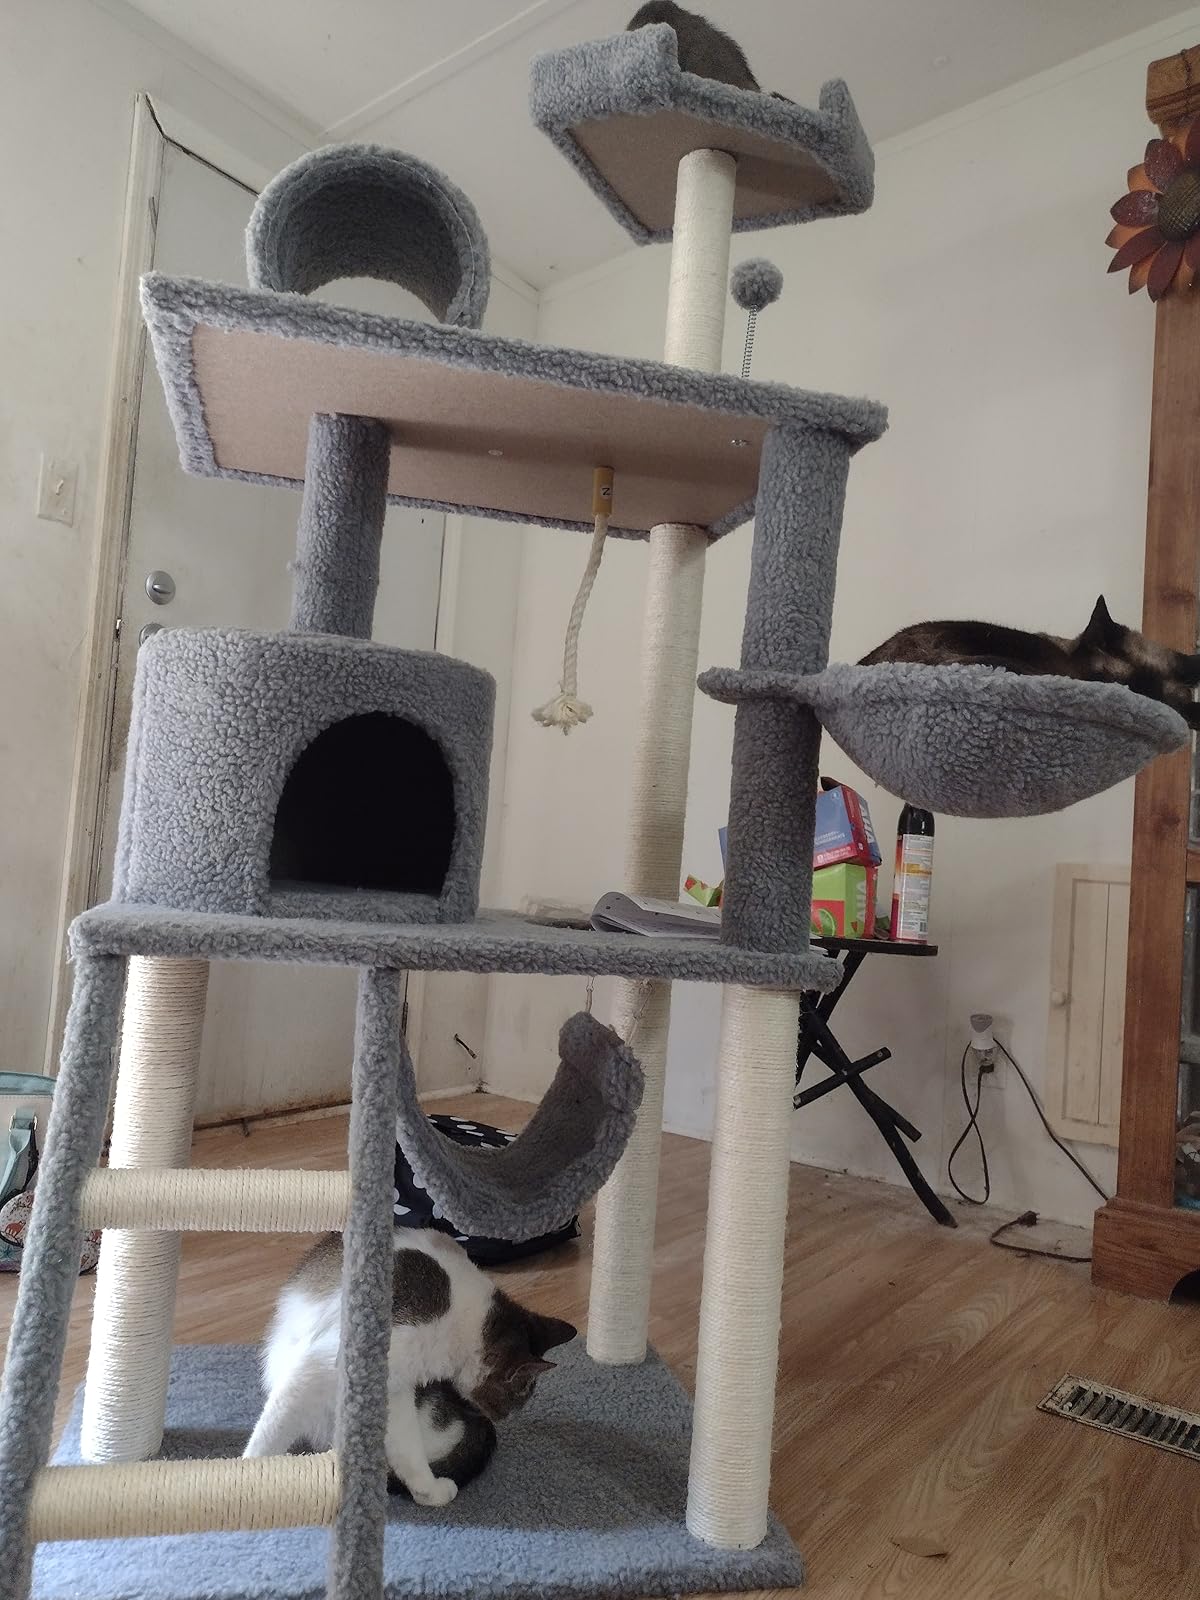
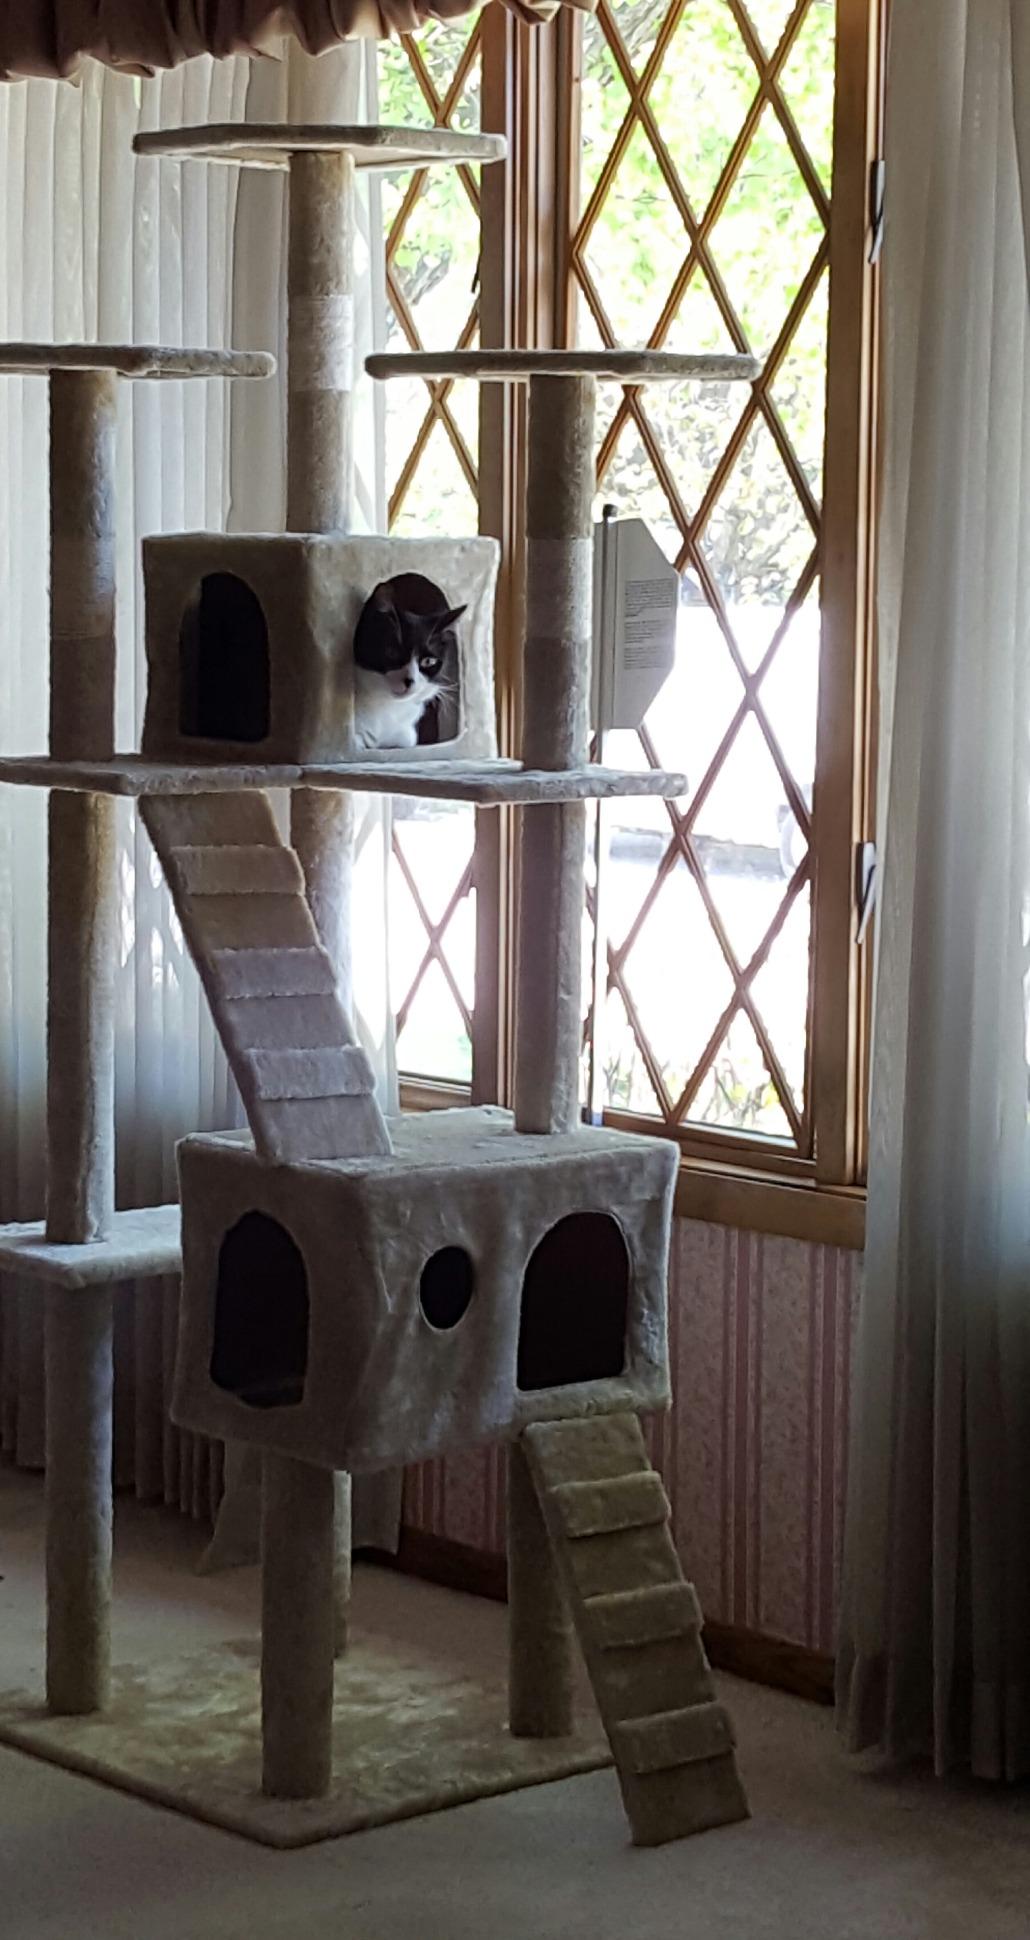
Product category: items_cat tree
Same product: no